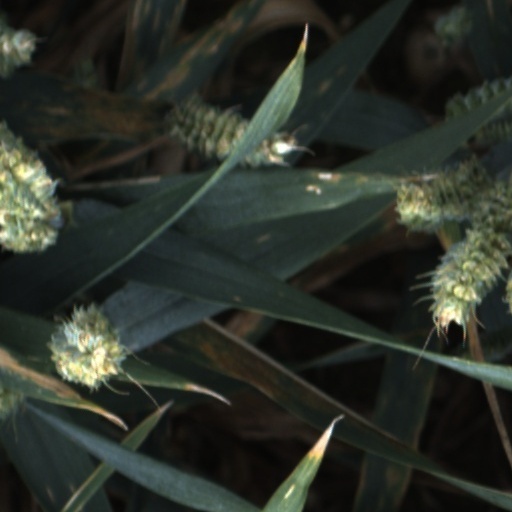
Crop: wheat